Jewellery Quarter

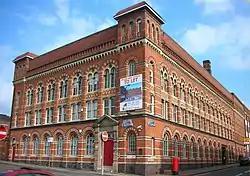
The Argent Centre, on the corner of Frederick Street and Legge Lane, constructed in 1863 for W. E. Wiley, a pen manufacturer.

By the mid-19th century the jewellery trade was considered the most lucrative in the city, with jewellers being some of the best paid workers in the city. There were also more people employed in the trade than any other in the city.